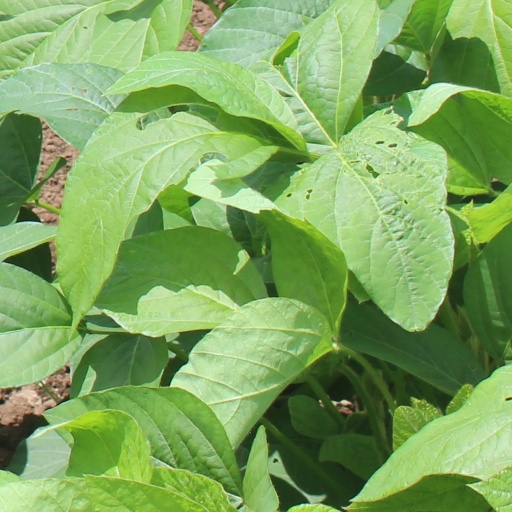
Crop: soybean